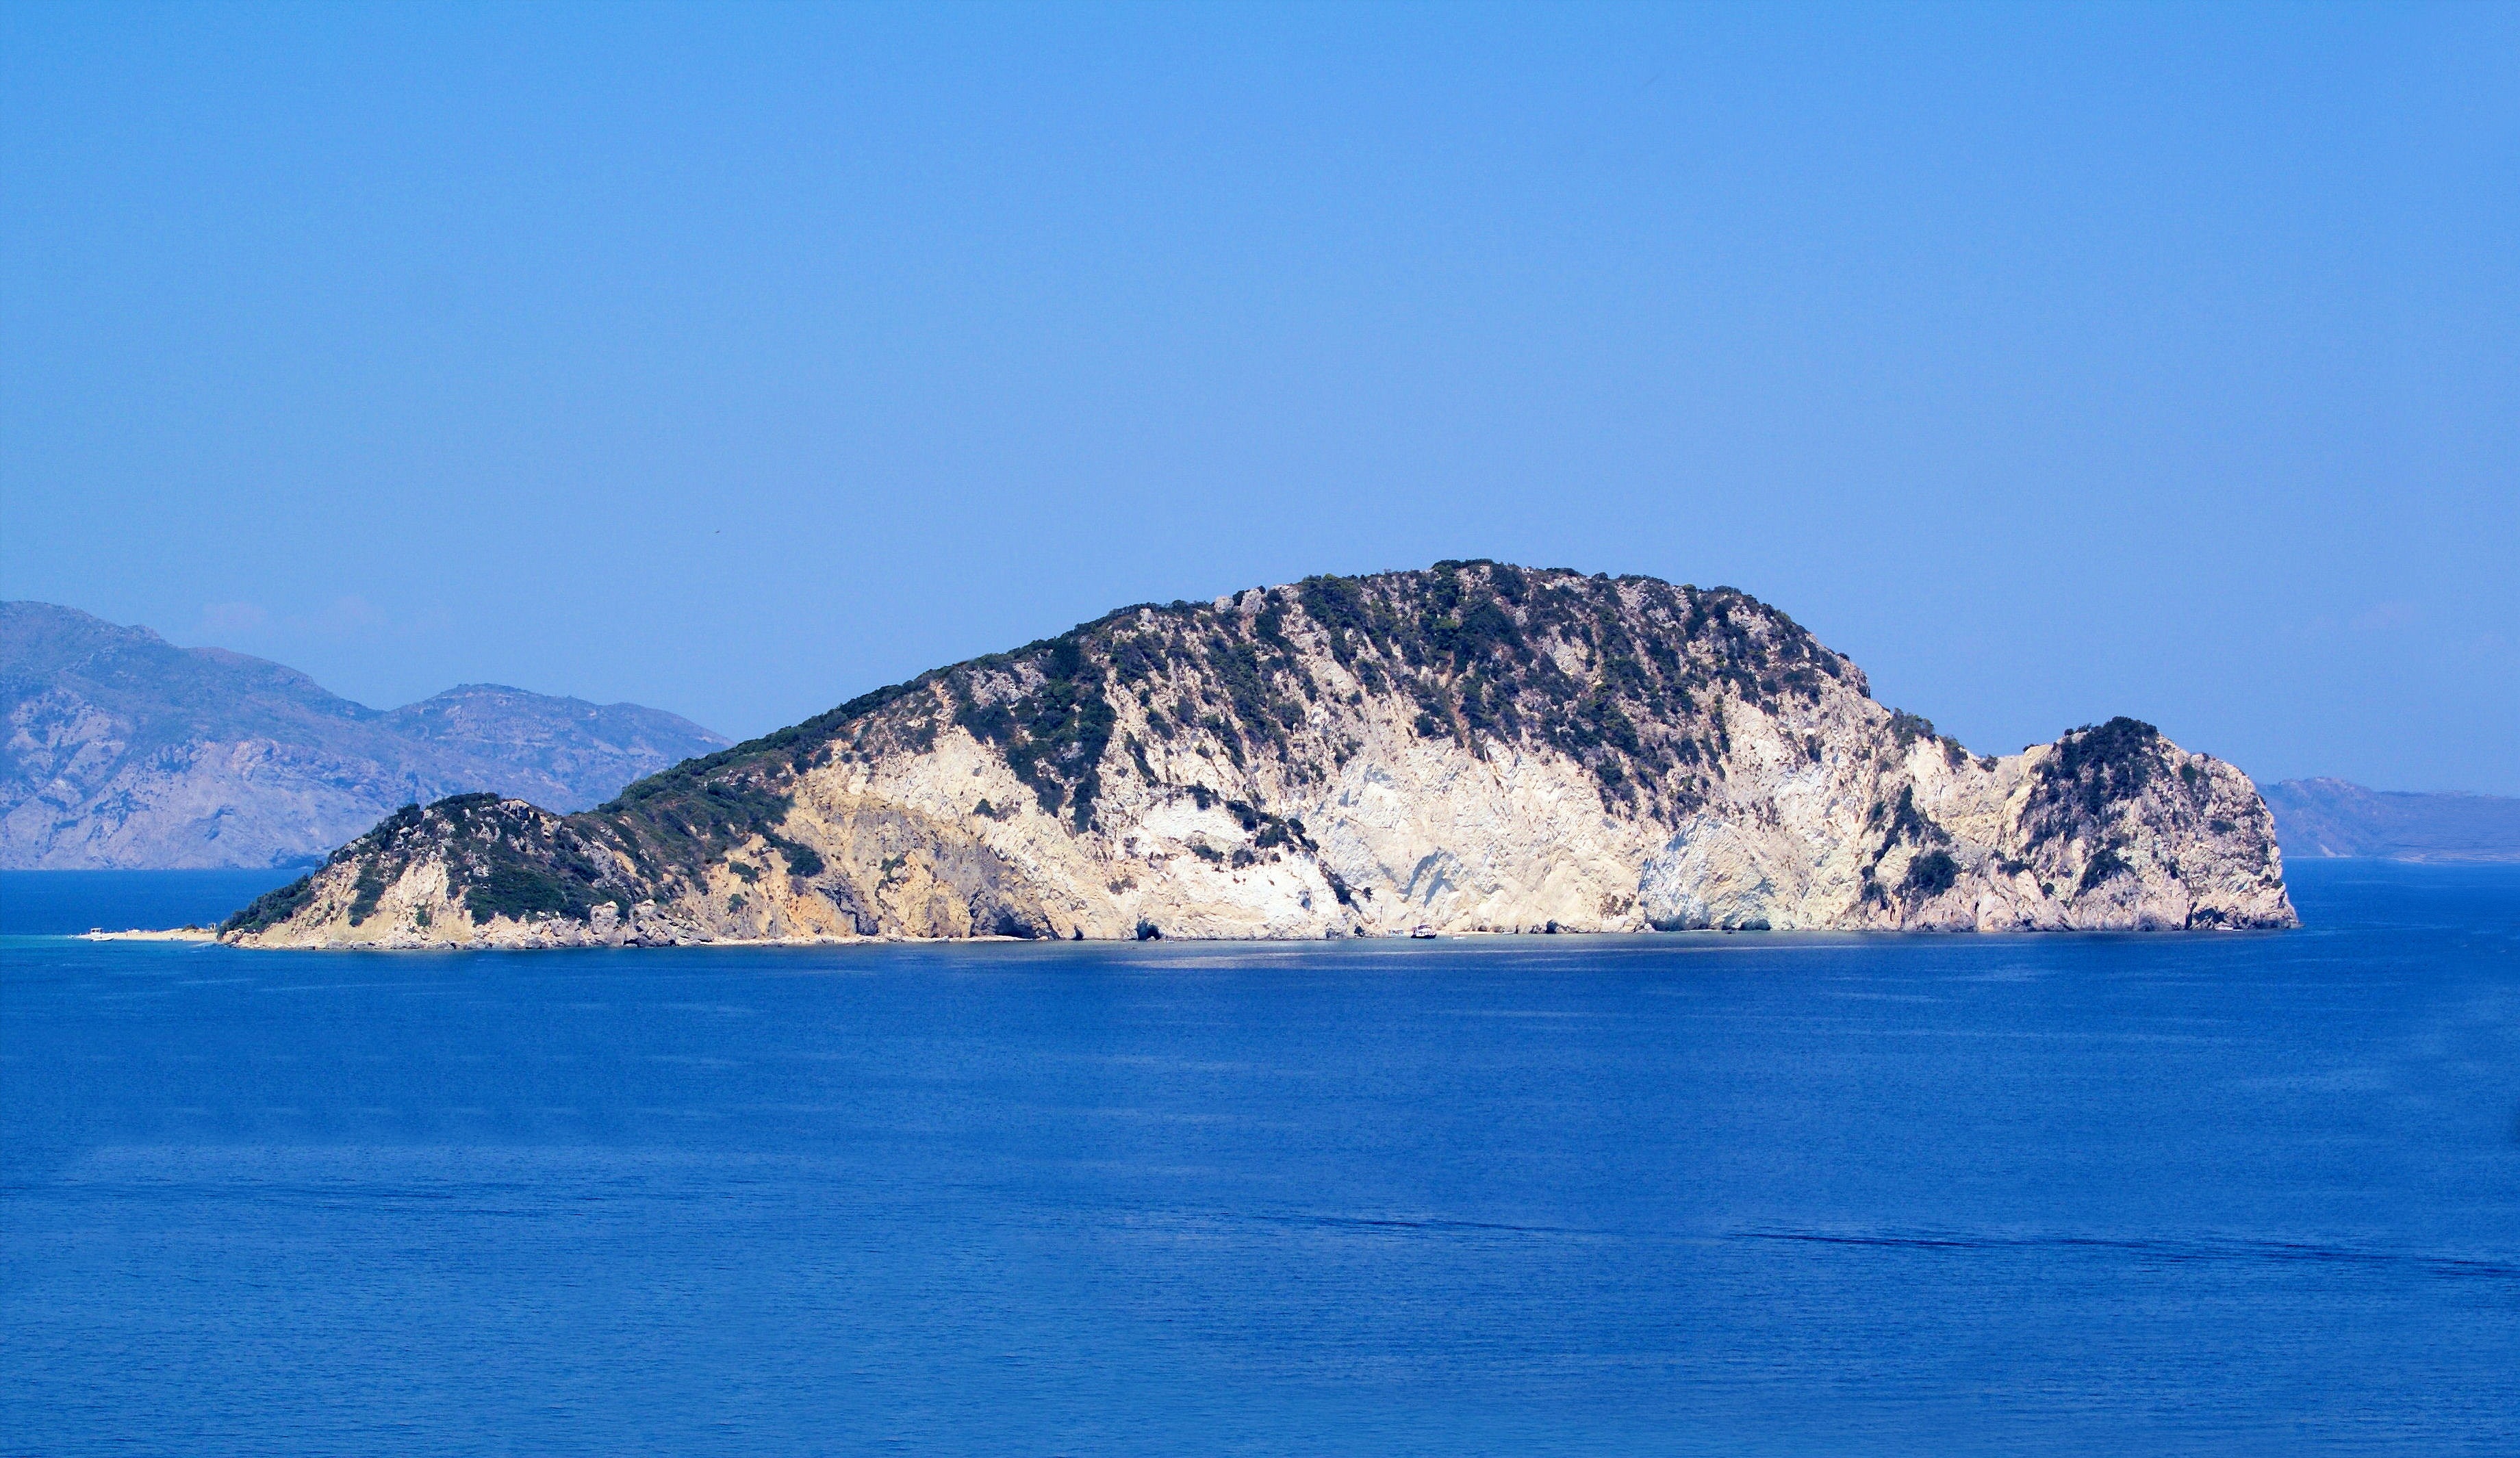
sea, coast, rock, ocean, mountain, cliff, ice, bay, fjord, arctic, terrain, iceberg, greece, cape, islet, zakynthos, landform, arctic ocean, marathonisi island, geographical feature, glacial landform